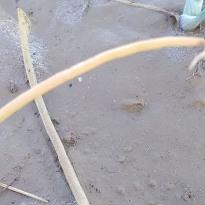
Crop: Onion
Condition: fusarium-d